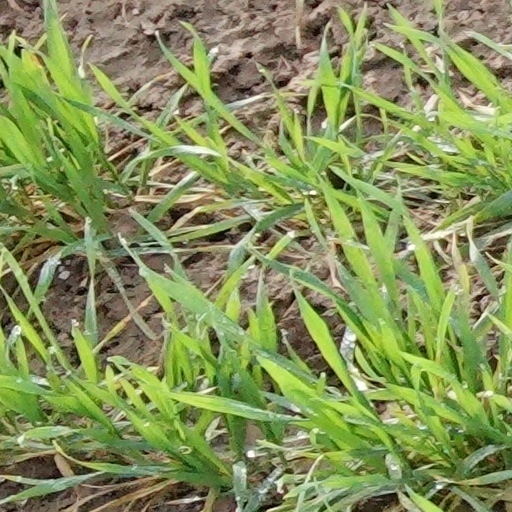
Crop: wheat